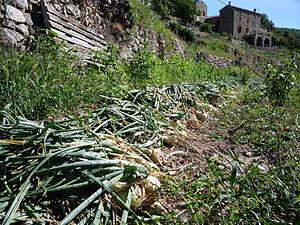
L'arrachage de l'Oignon Doux des Cévennes
L'oignon doux des Cévennes est un oignon cultivé dans une zone limitée des Cévennes et qui bénéficie d'une appellation d'origine contrôlée et d'une appellation d'origine protégée.